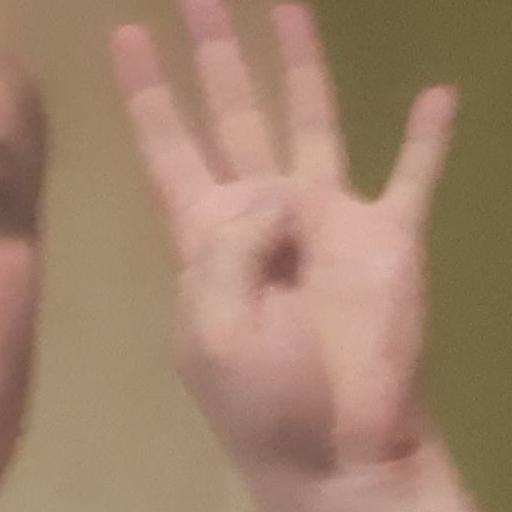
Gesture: four